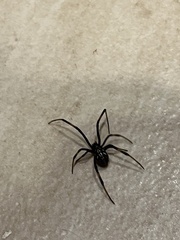
Species: Lactrodectus_hesperus